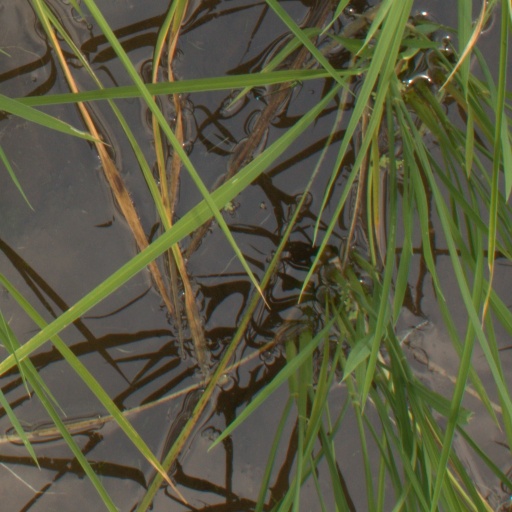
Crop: rice